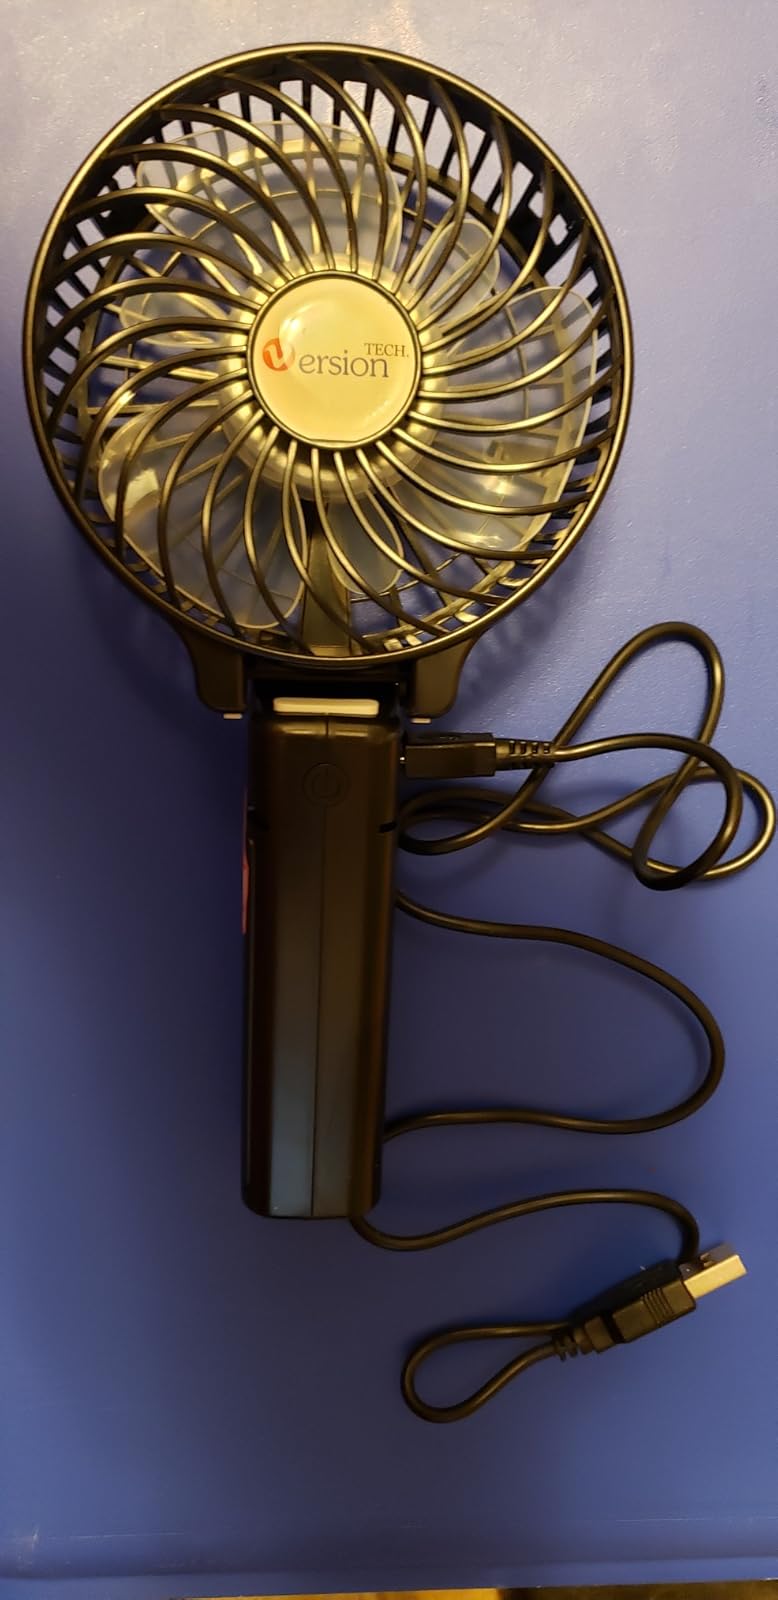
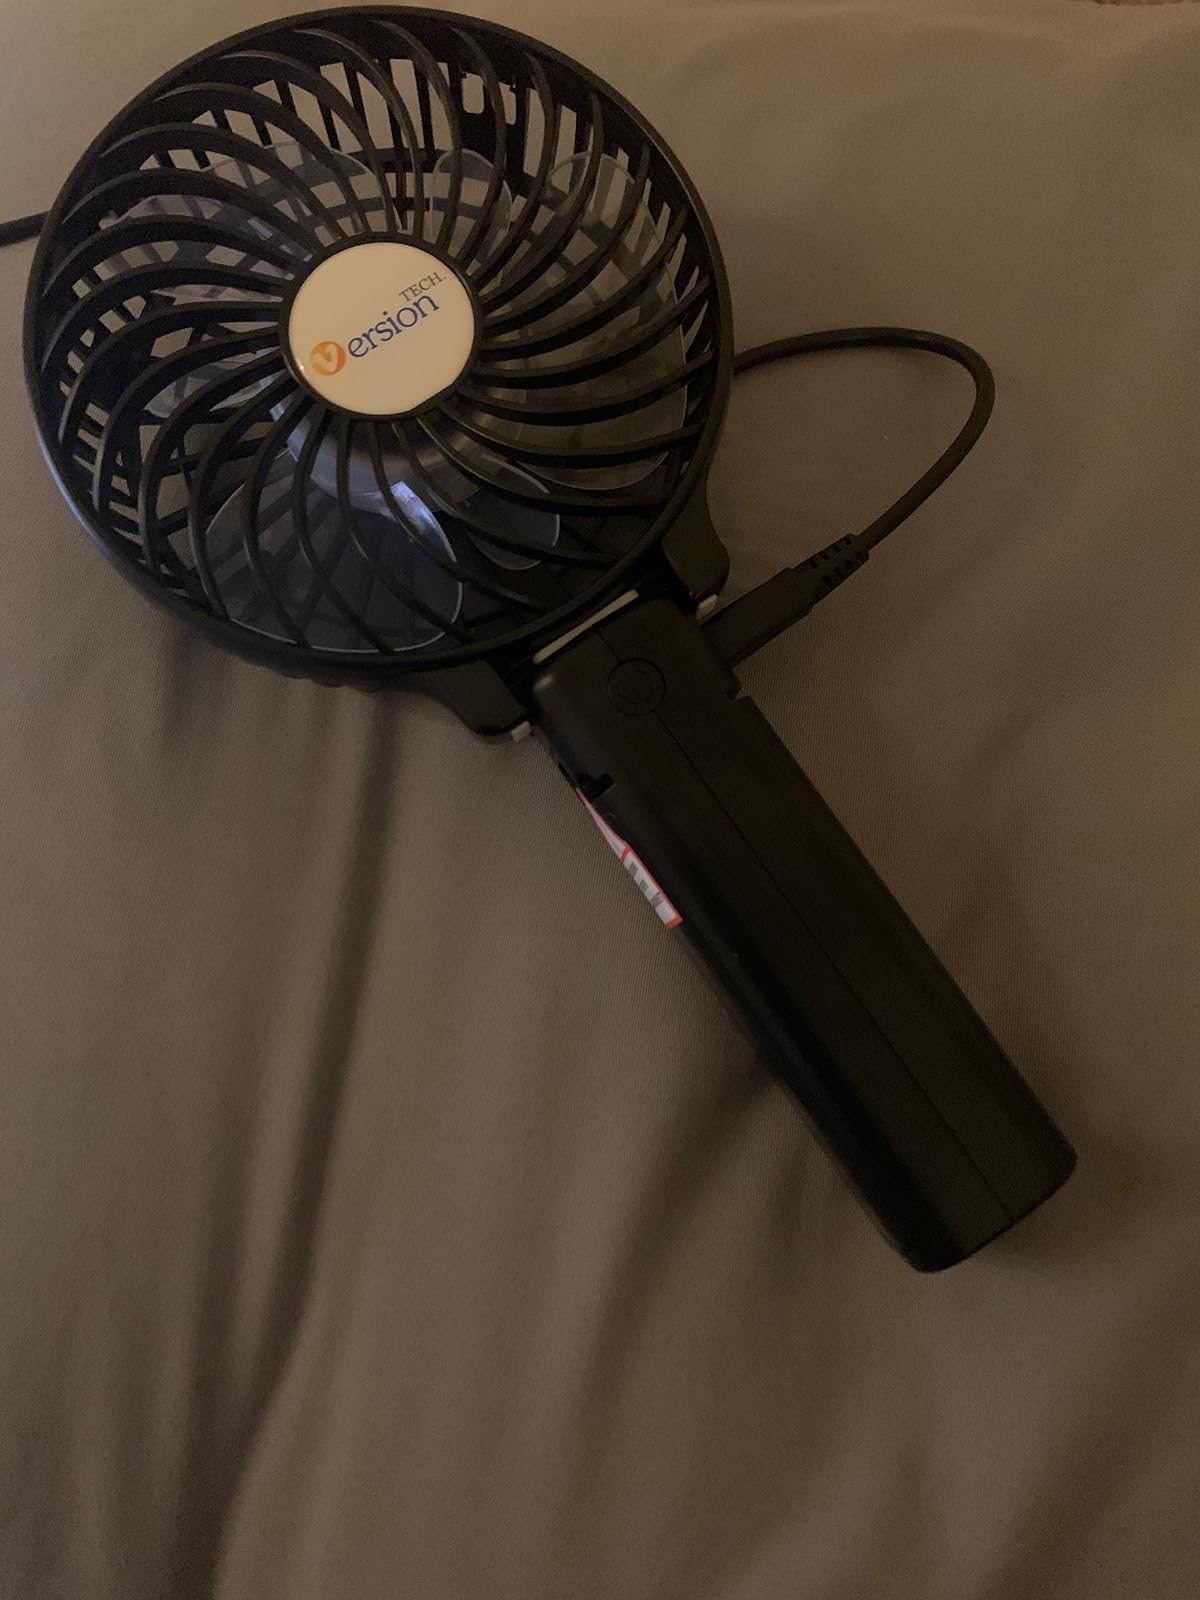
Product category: fan
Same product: yes